Deke Brackett

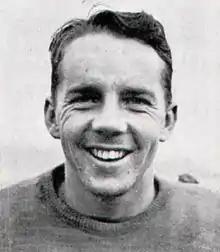
Brackett from "1933 Volunteer"

Herbert Benjamin "Deke" Brackett (January 2, 1911 – November 14, 1970) was an American football player and coach.